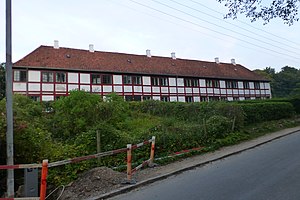
Raadvad Mølle
Fileværket
Raadvad fabrikker ved Mølleåen
Raadvad Mølle er en vandmølle ved Mølleåen. Tidligere krudtværk og oprindelsen til firmaet Raadvad samt bebyggelsen Raadvad.